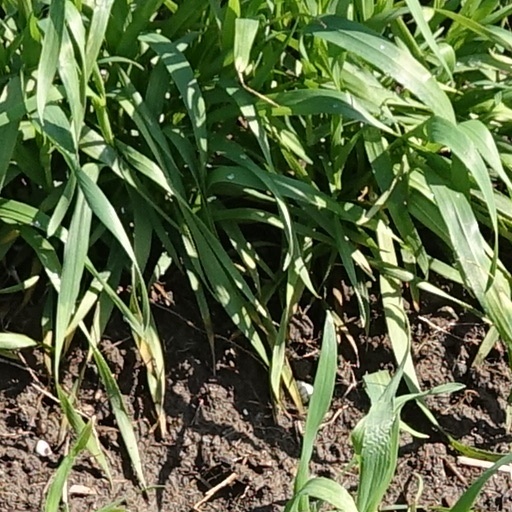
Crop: wheat